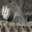
Label: possum